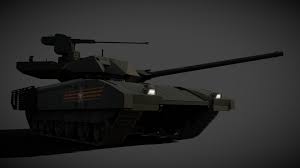
Label: T-14